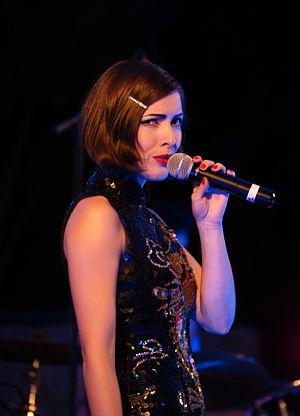
Dimie Cat, Carros 2014
Dimie Cat est une chanteuse française et auteur-compositrice de jazz et d'electro swing.